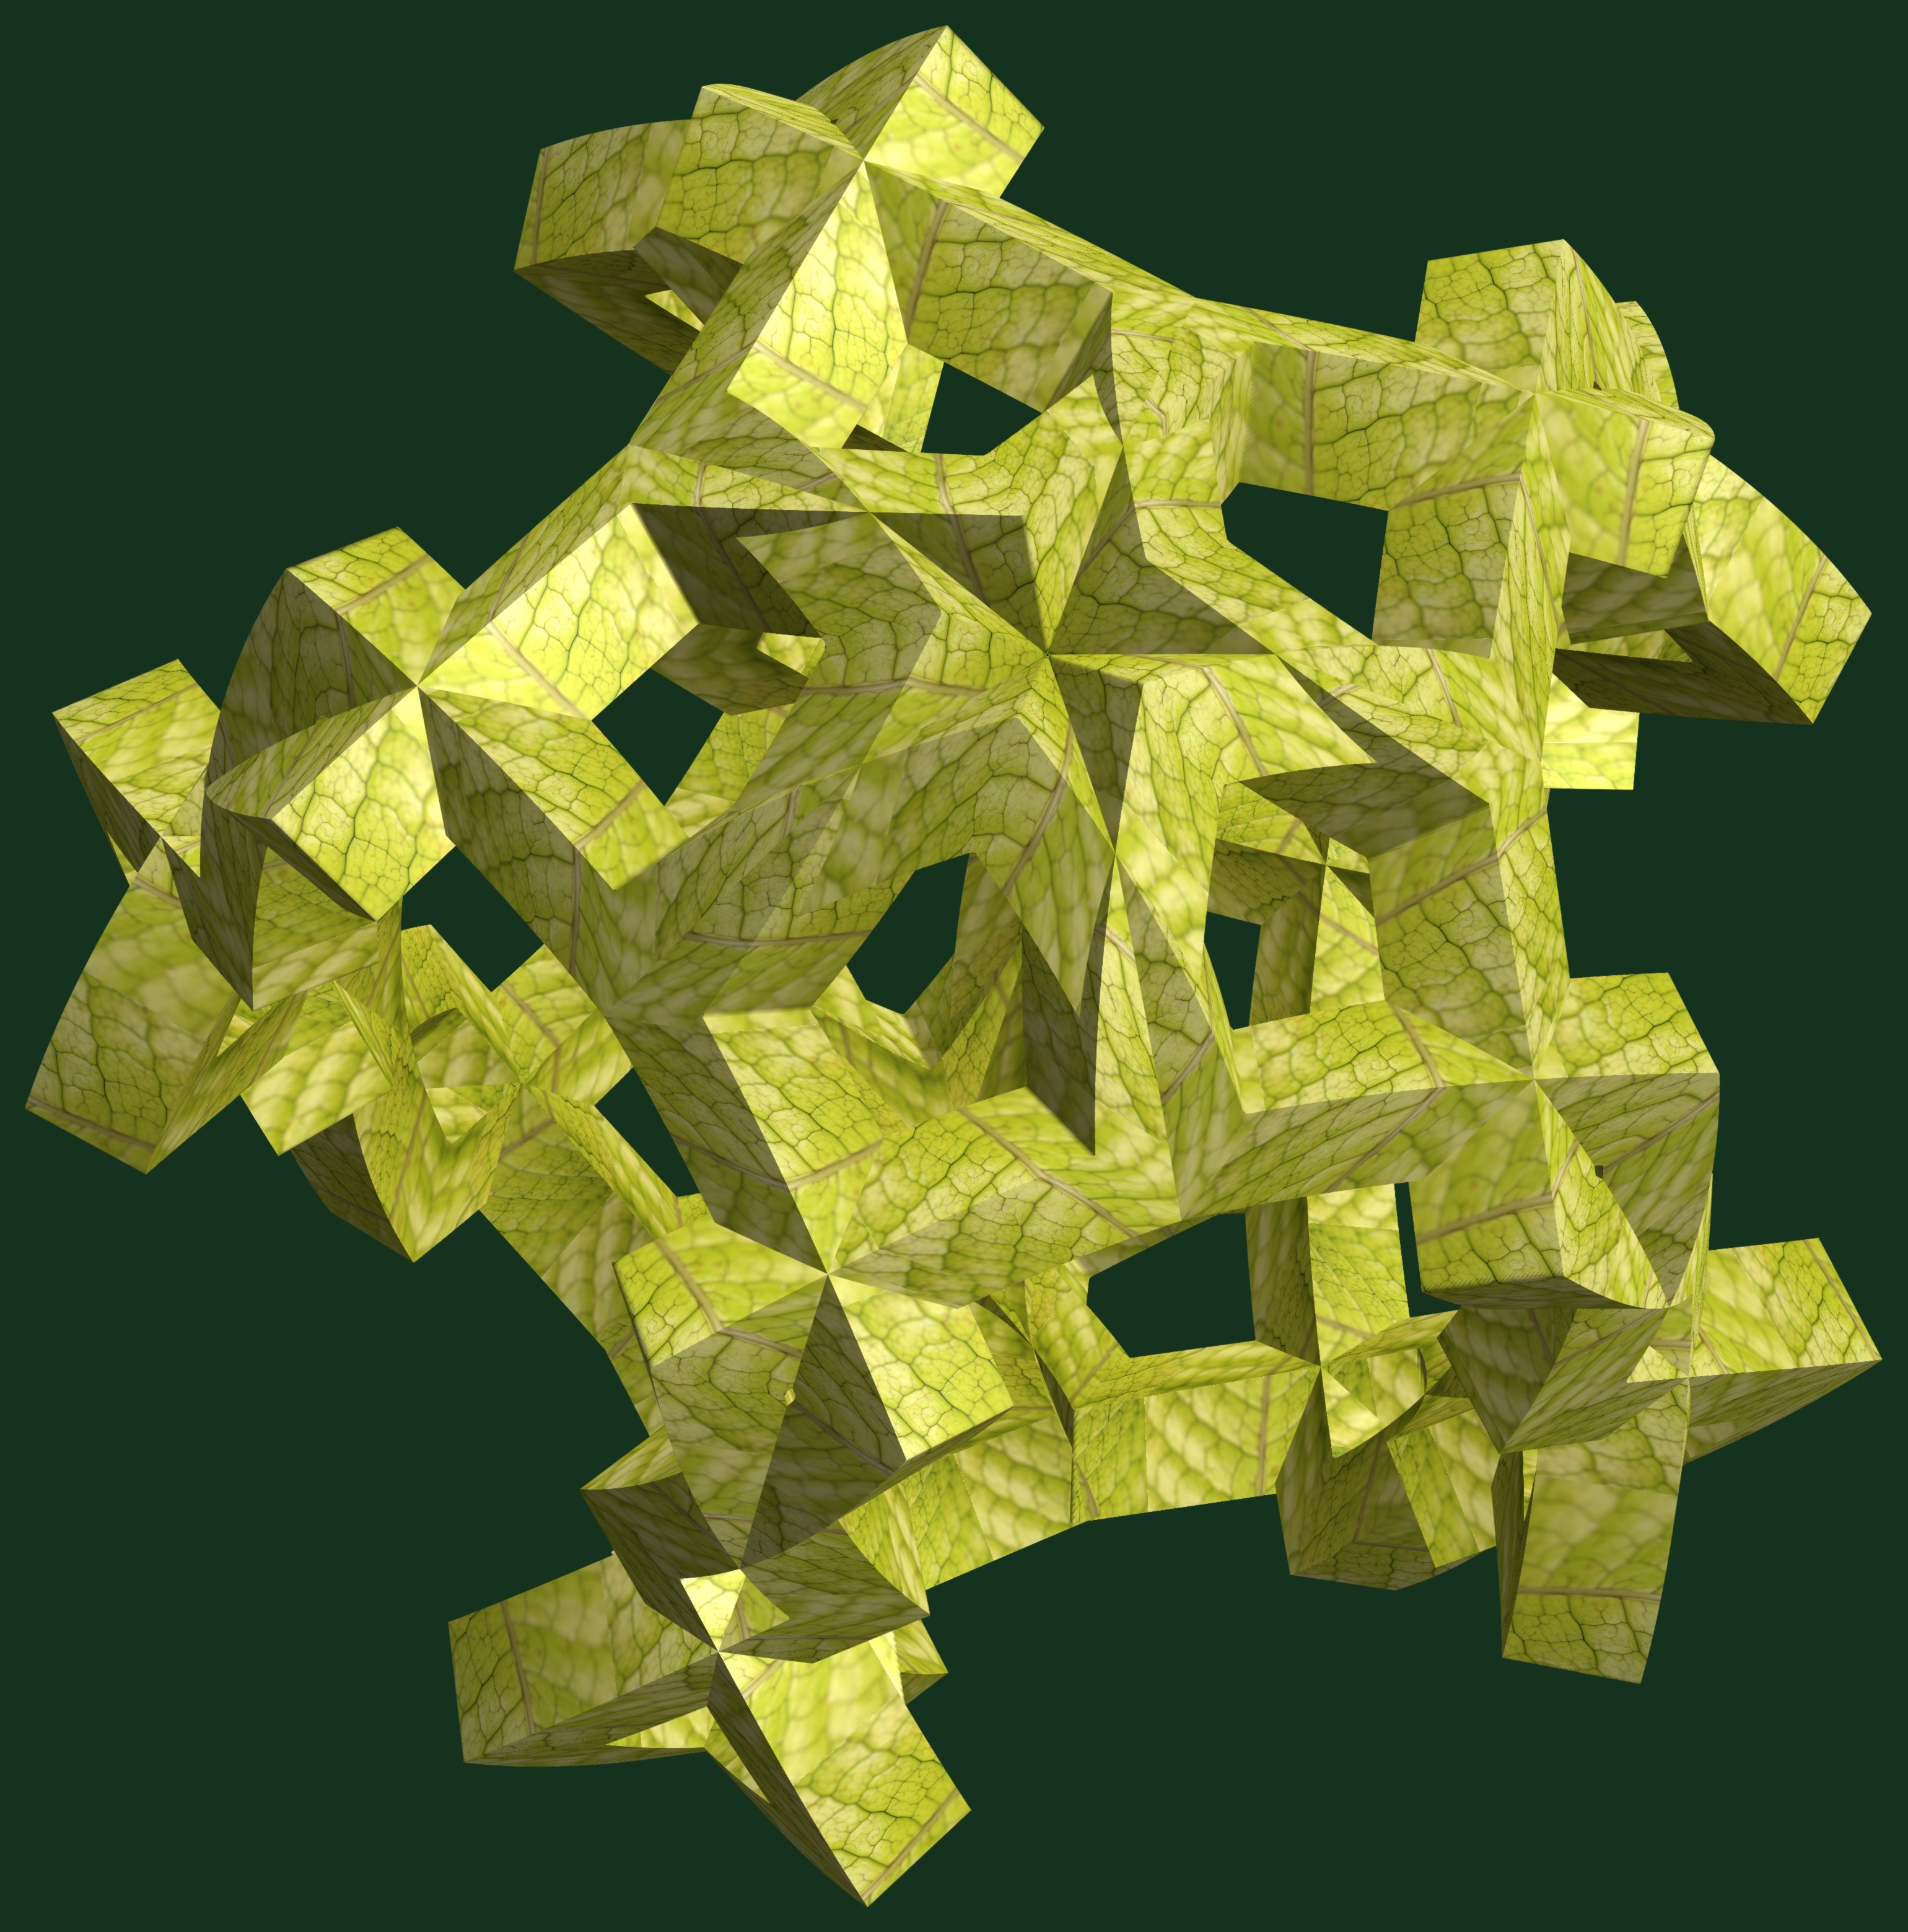
tree, abstract, structure, plant, texture, leaf, pattern, geometry, yellow, maple leaf, sculpture, art, design, symmetry, 3d, graphic, shape, torus, mathematica, cg, parametricplot3d, code, program, algorithm, mapping, geometricsculpture, origami paper